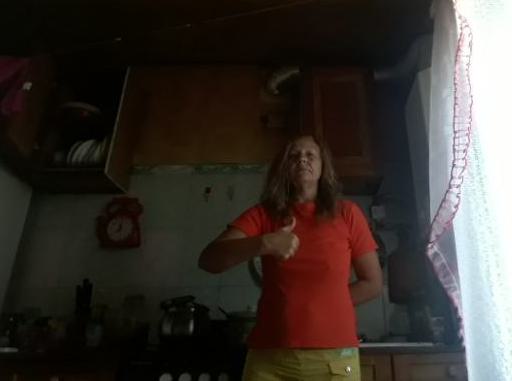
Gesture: like